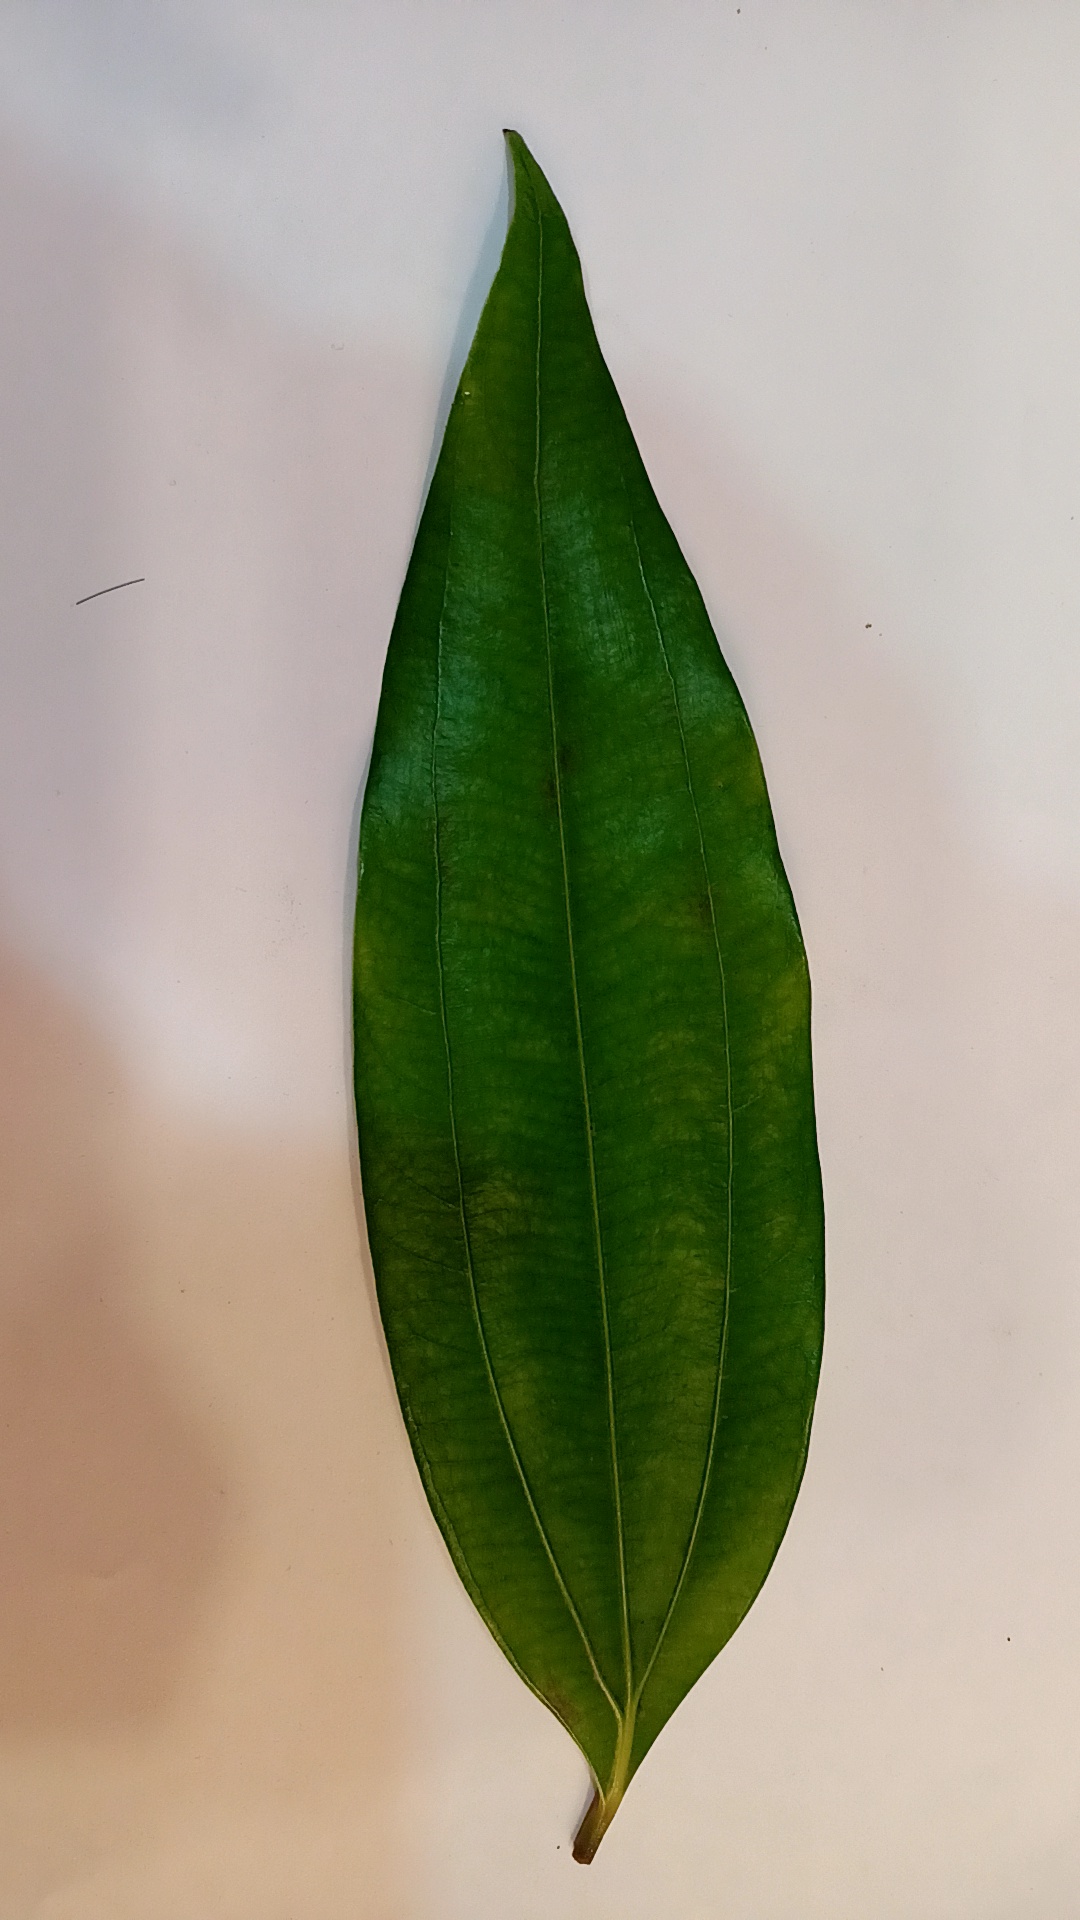
Label: Healthy